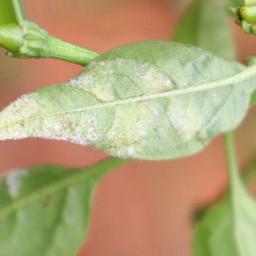
Label: powdery mildew